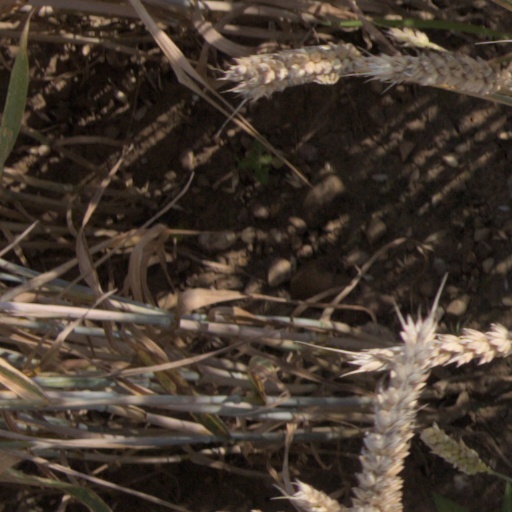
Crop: wheat